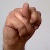
The image shows a hand gesture representing the letter 'N' in Indian Sign Language.